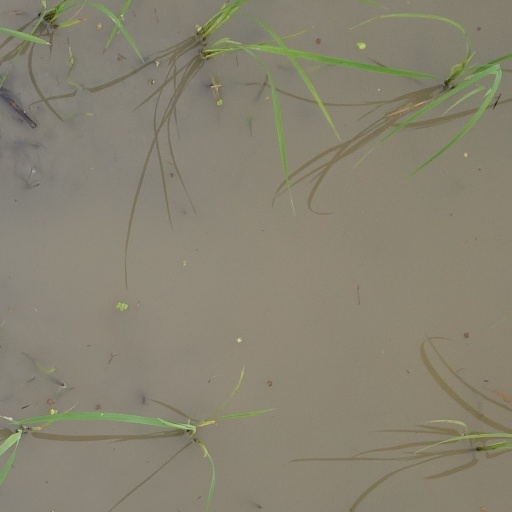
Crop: rice